Economic indicator

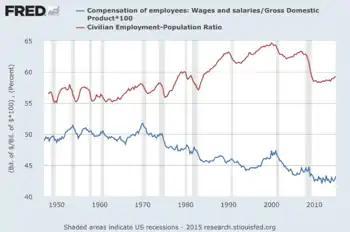
The wage share (arguably) as countercyclical, but also as a lagging indicator with respect to the employment rate as procyclical indicator in the US

Local governments often need to project future tax revenues. The city of San Francisco, for example, uses the price of a one-bedroom apartment on Craigslist, weekend subway ridership numbers, parking garage usage, and monthly reports on passenger landings at the city's airport.